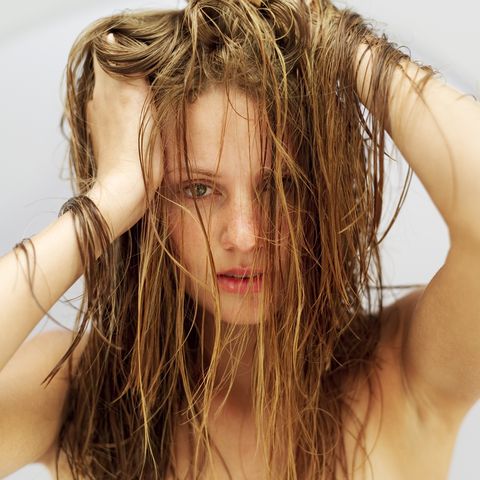
Gender: women